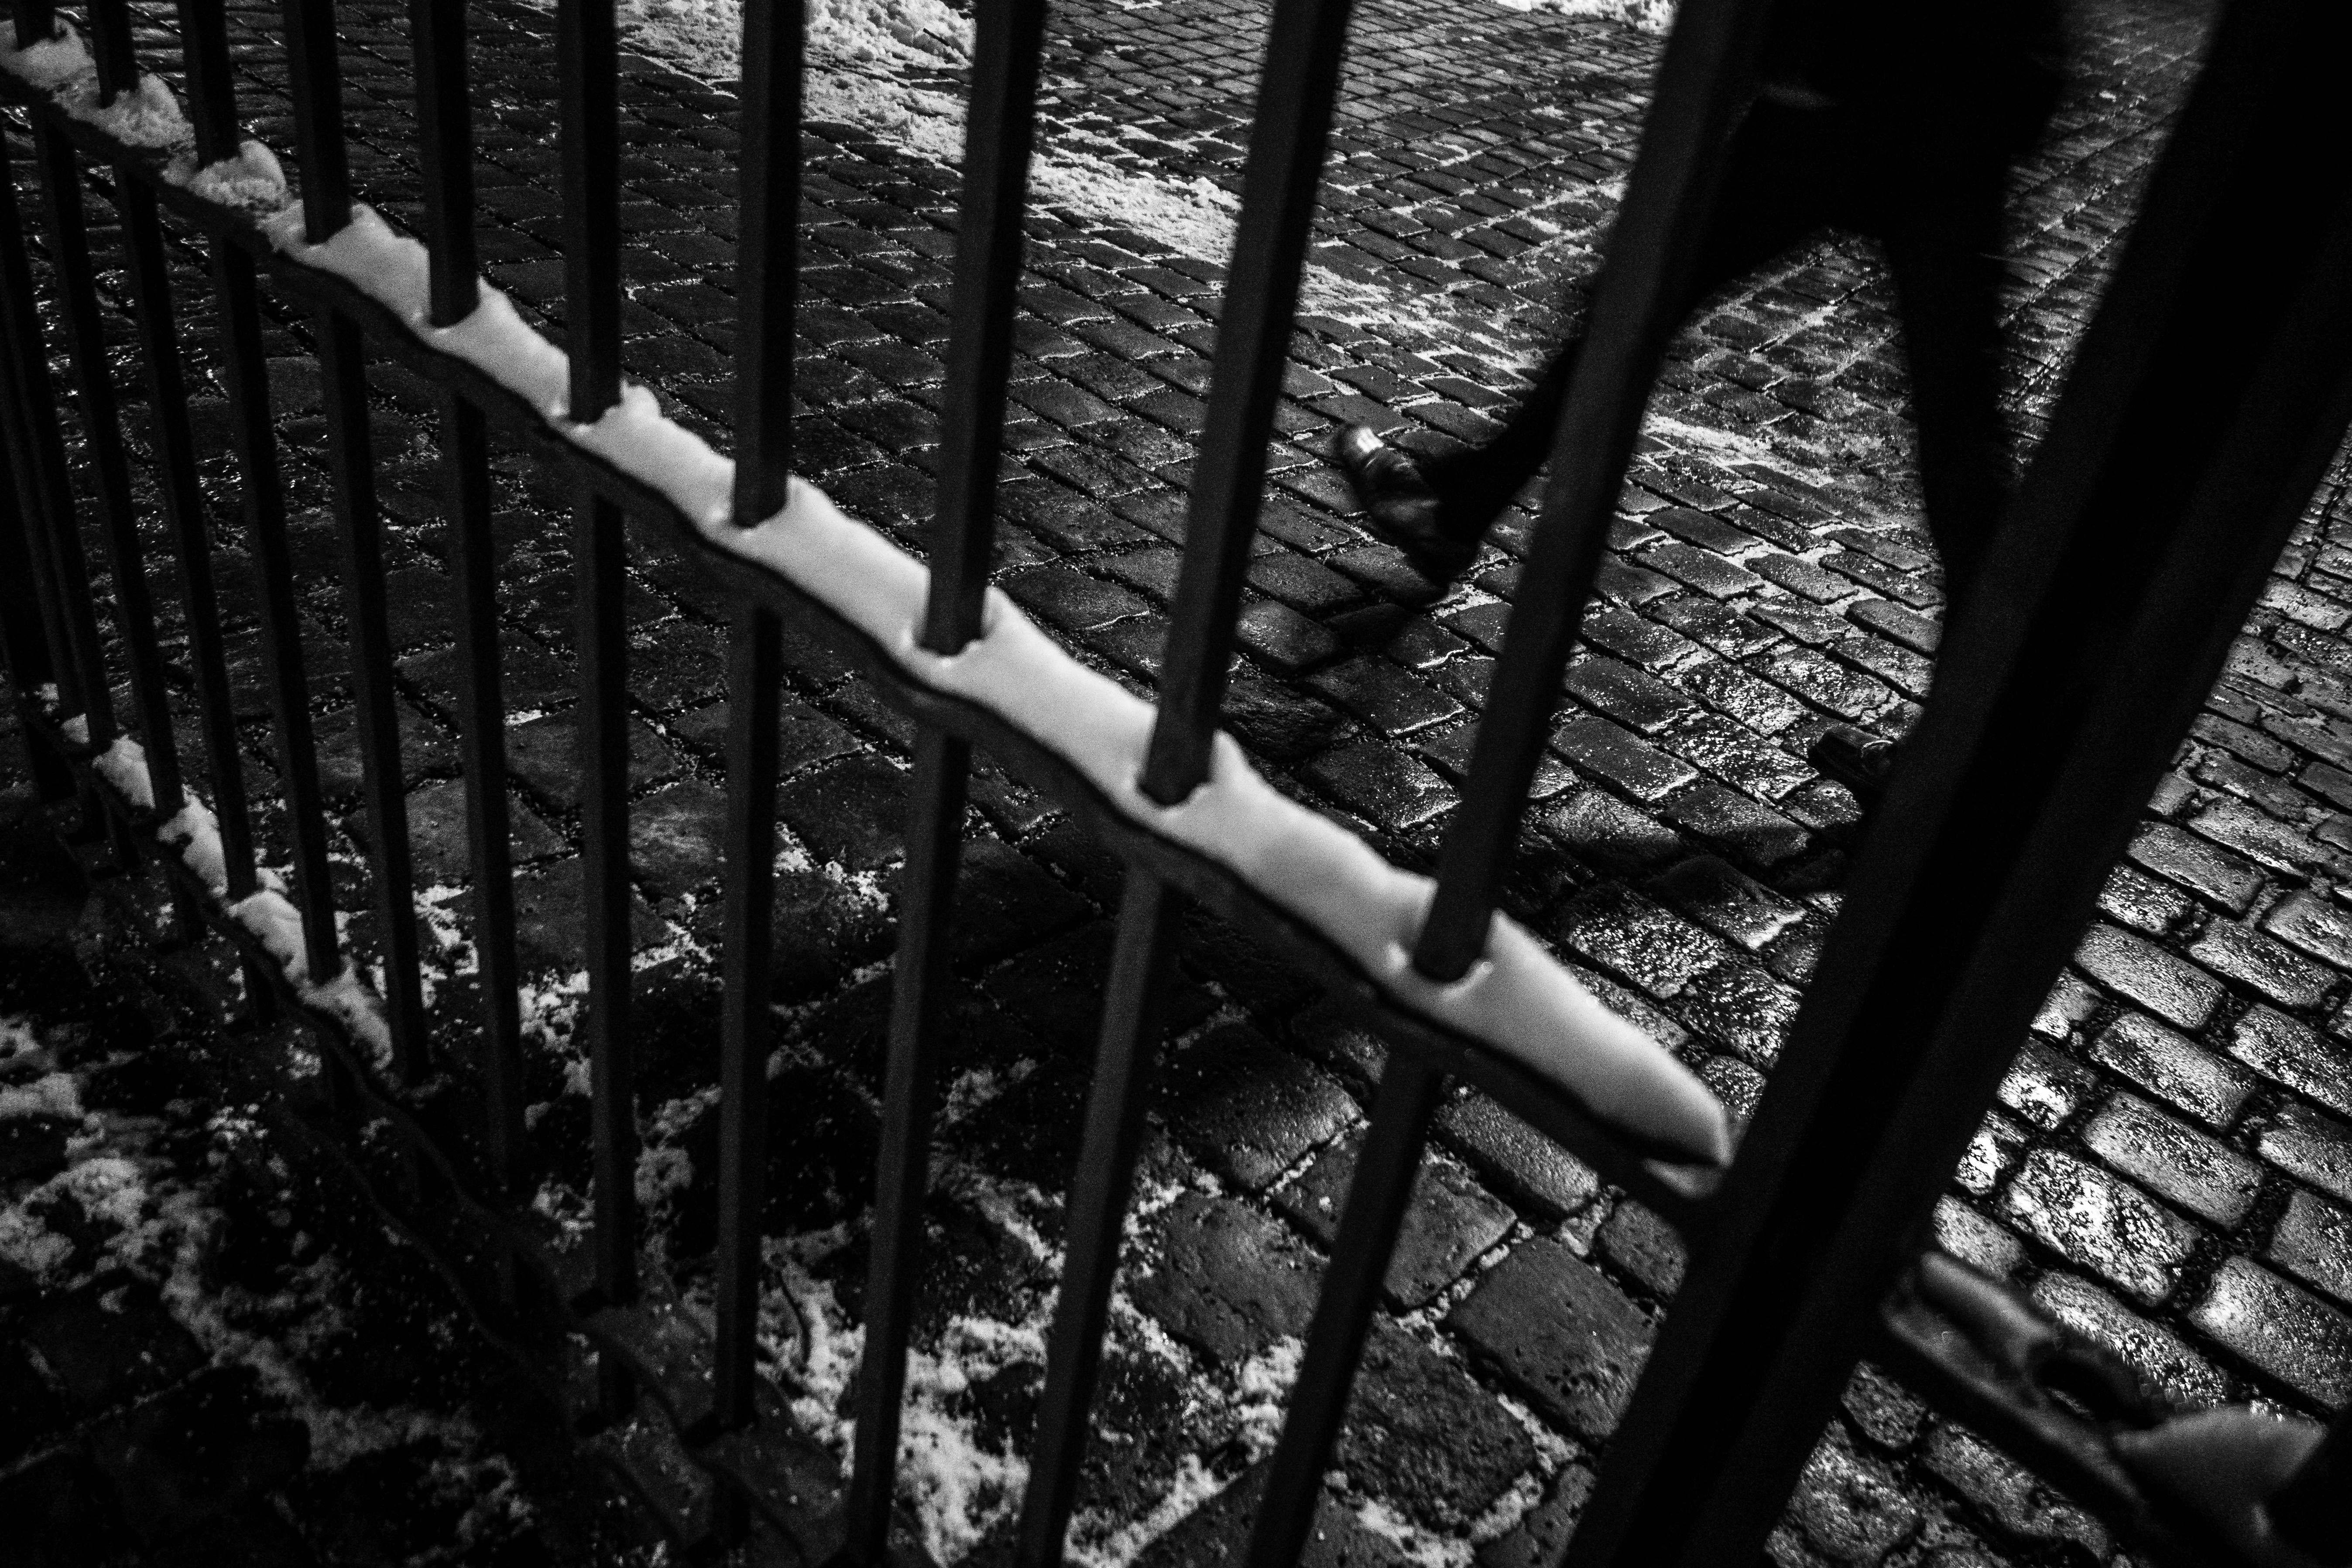
branch, light, black and white, white, photography, sunlight, line, shadow, darkness, black, monochrome, photograph, monochrome photography